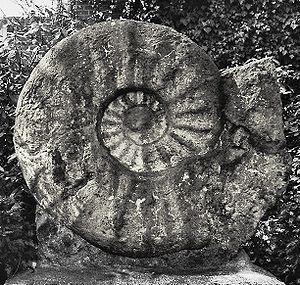
Cette liste d’« ammonites » est une première tentative pour lister tous les genres de la sous-classe des Ammonoidea.